Stanford University

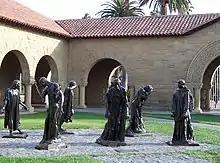
Bronze statues by Auguste Rodin are scattered throughout the campus, including these "Burghers of Calais"

By 2014, Stanford University Libraries (SUL) had twenty-four libraries in total. The Hoover Institution Library and Archives is a research center based on history of 20th-century. Stanford University Libraries (SUL) held a collection of more than 9.3 million volumes, nearly 300,000 rare or special books, 1.5 million e-books, 2.5 million audiovisual materials, 77,000 serials, nearly 6 million microform holdings, and thousands of other digital resources. The main library in the SU library system is the Green Library, which also contains various meeting and conference rooms, study spaces, and reading rooms. Lathrop Library (previously Meyer Library, demolished in 2015), holds various student-accessible media resources and houses one of the largest East Asia collections with 540,000 volumes. Stanford University Press, founded in 1892, published about 130 books per year has printed more than 3,000 books. It also has fifteen subject areas.